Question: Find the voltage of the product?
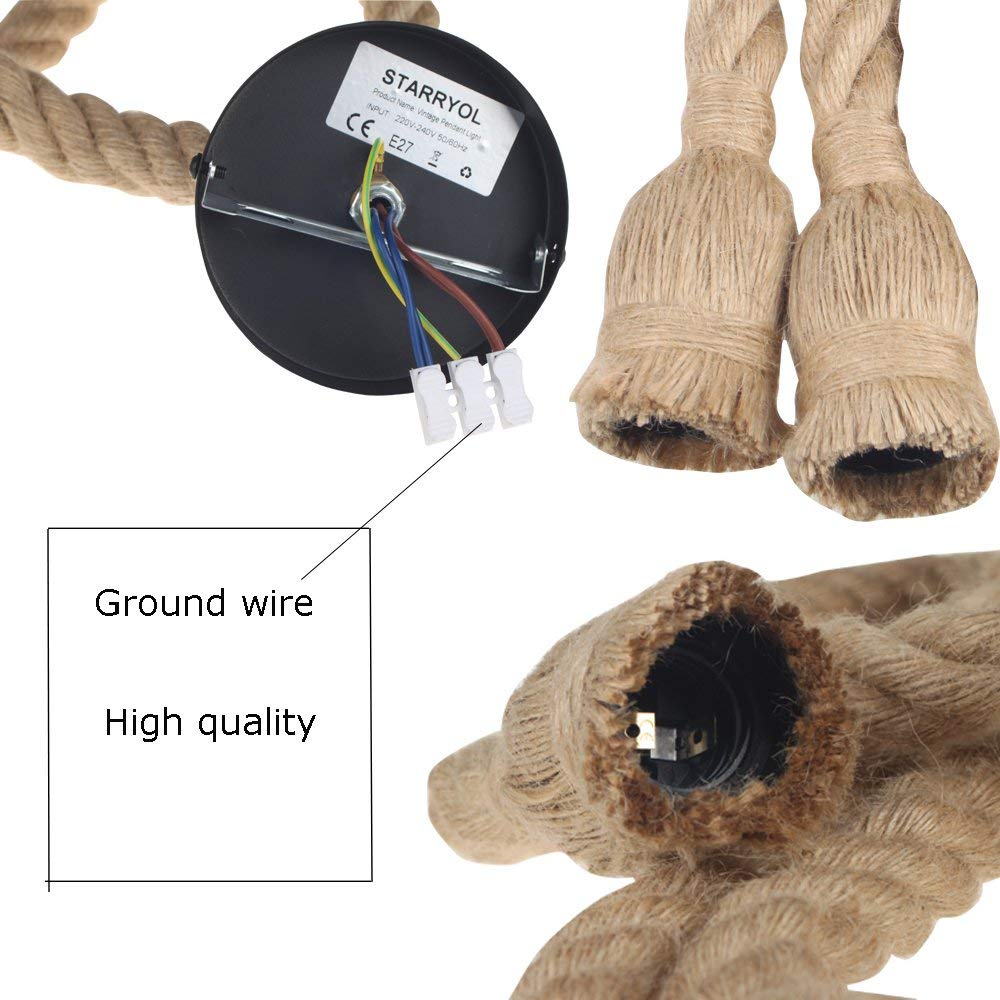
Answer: [220.0, 240.0] volt